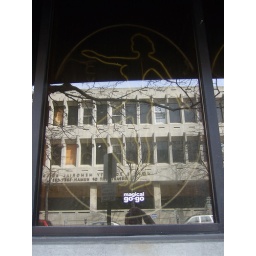
Me and The Department of Human Services building reflected in the window of a strip club.